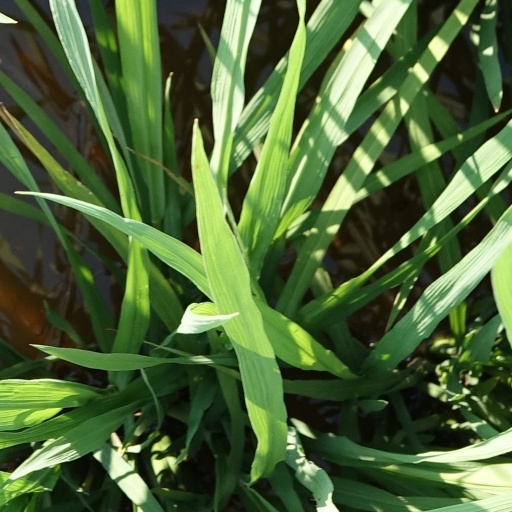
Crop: rice